Husbands and Lovers

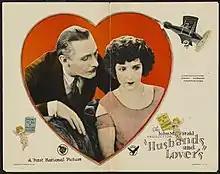
Lobby card

Husbands and Lovers is a 1924 American silent comedy film directed by John M. Stahl and starring Florence Vidor and Lewis Stone. It was produced by Louis B. Mayer and released by First National Pictures.